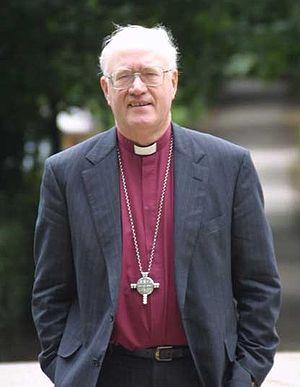
George Leonard Carey, le baron Carey de Clifton, est un ecclésiastique anglican de nationalité britannique et l'archevêque émérite de Cantorbéry.